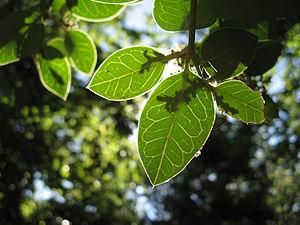
La famille des Cardioptéridacées regroupe des plantes dicotylédones.
En mathématiques, l'aire est une grandeur relative à certaines figures du plan ou des surfaces en géométrie dans l'espace.